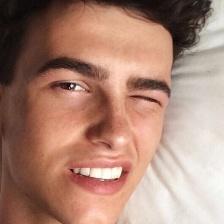
Label: faces